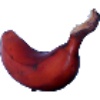
Label: red_banana